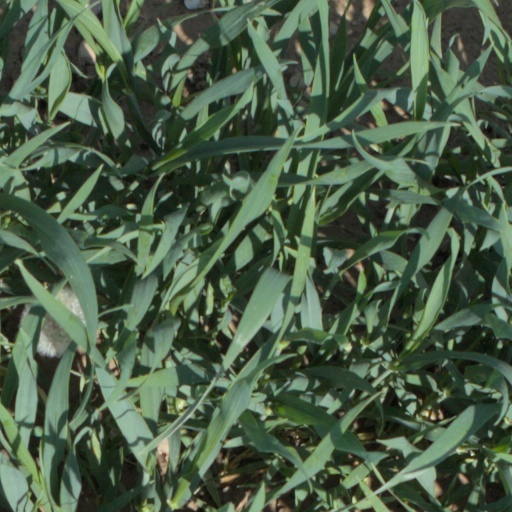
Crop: wheat